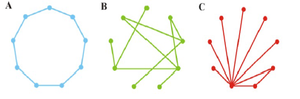
Trois grands types de topologie du réseau
La métapopulation est un concept écologique qui définit un ensemble de populations d'individus d'une même espèce séparées spatialement ou temporellement et étant interconnectées par la dispersion. Ces populations occupent des parcelles d'habitat de qualité variable au sein de la métapopulation et à tout moment certaines parcelles pourront être disponibles et inoccupées. La zone intermédiaire appelée la matrice de l'habitat est vue comme inutilisable mais peut être traversée.